Murder of Banaz Mahmod

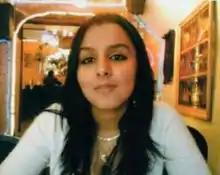

Banaz Mahmod (16 December 1985 – 24 January 2006) was a 20-year-old Iraqi Kurdish woman who lived in Mitcham, South London, England. She was murdered on the orders of her family in a so-called honour killing because she ended a violent and abusive forced marriage and started a relationship with someone of her own choosing. Her father, uncle and three cousins were later convicted of her murder.